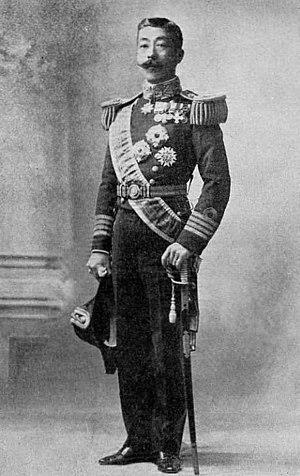
L'invasion japonaise de Taïwan est un conflit entre l'empire du Japon et les forces armées de l'éphémère République de Taïwan après la cession de Taïwan au Japon par la dynastie Qing en avril 1895, conséquence de la première guerre sino-japonaise. Les Japonais ont cherché à prendre le contrôle de leur nouvelle possession, tandis que les forces républicaines combattaient pour leur résister. Les Japonais ont débarqué près de Keelung au nord de l'île le 29 mai 1895, et lors d'une campagne de cinq mois, ont atteint le sud à Tainan. Bien que leur avance ait été ralentie par une activité de guérilla, les Japonais ont défait les forces taïwanaises chaque fois qu'elles ont tenté de s'opposer. La victoire japonaise à Baguashan le 27 août, la plus grande bataille jamais combattue sur le sol taïwanais, brisa la résistance des autochtones. La chute de Tainan le 21 octobre a achevé cette résistance organisée à l'occupation japonaise, et a inauguré un demi-siècle de domination japonaise de Taïwan.